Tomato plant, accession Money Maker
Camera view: bottom (45 deg); turntable rotation: 30 degrees
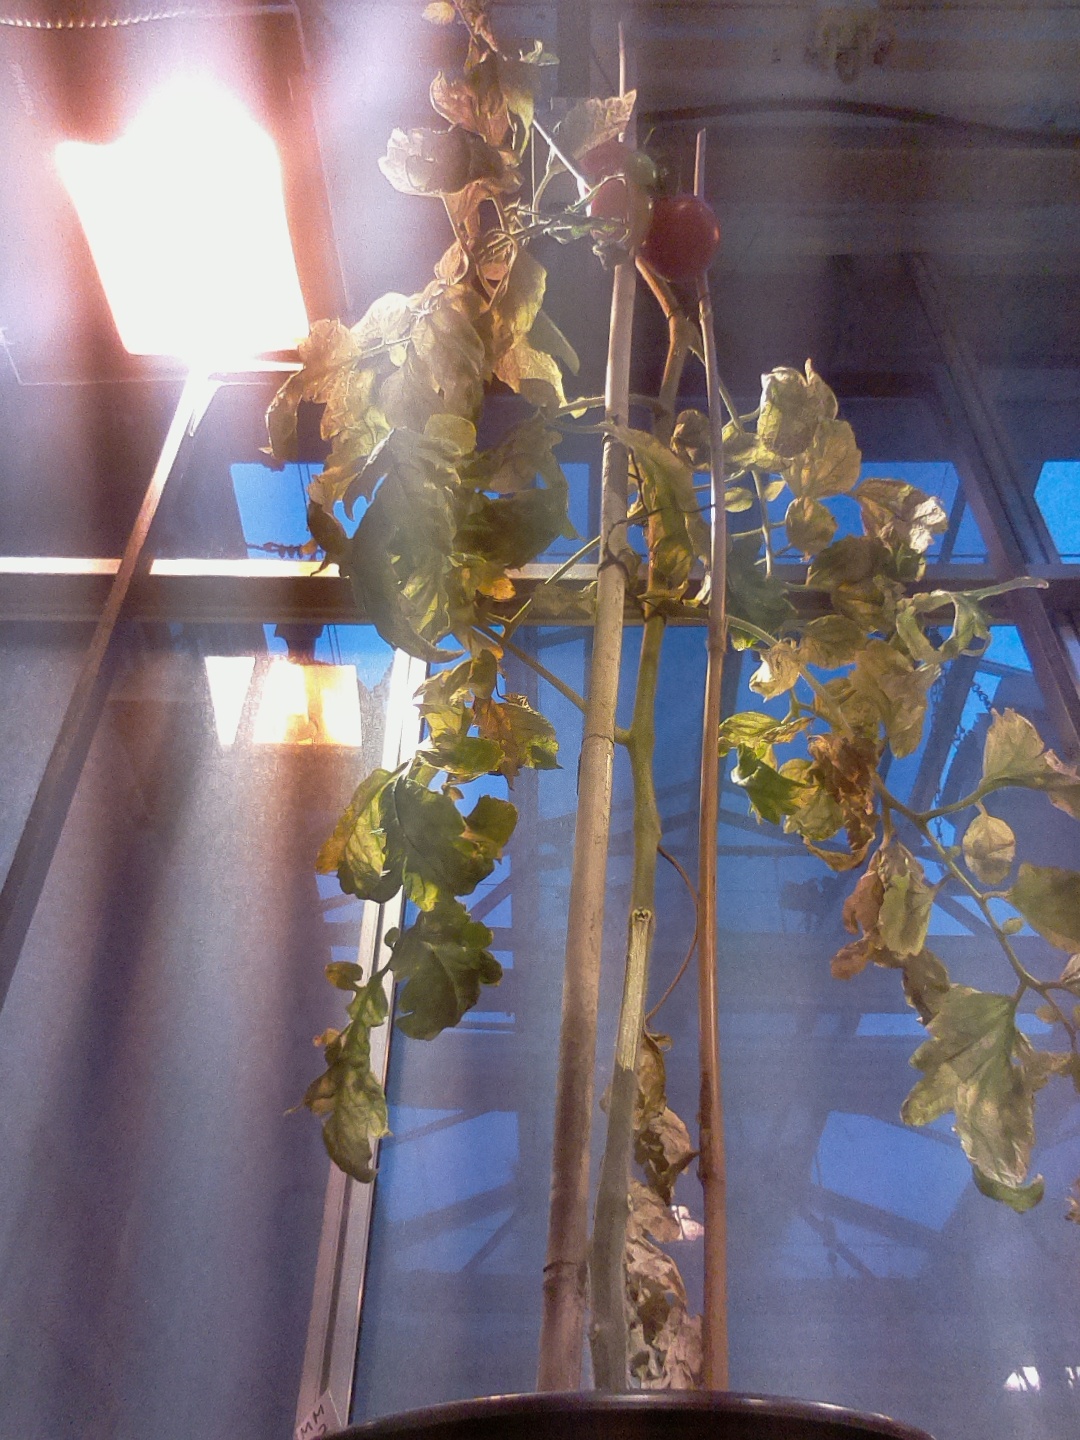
BBCH growth stage 87: 70%-80% of fruits show typical fully ripe color